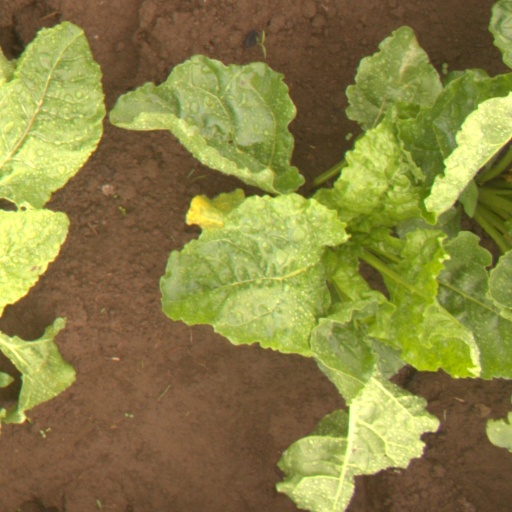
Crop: sugar beet